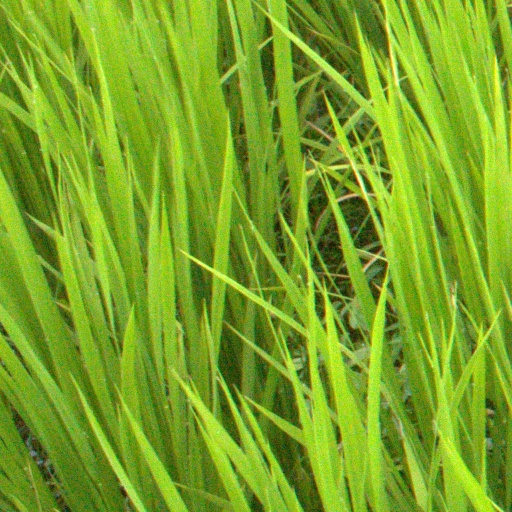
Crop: rice